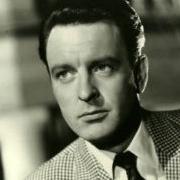
Age: 32